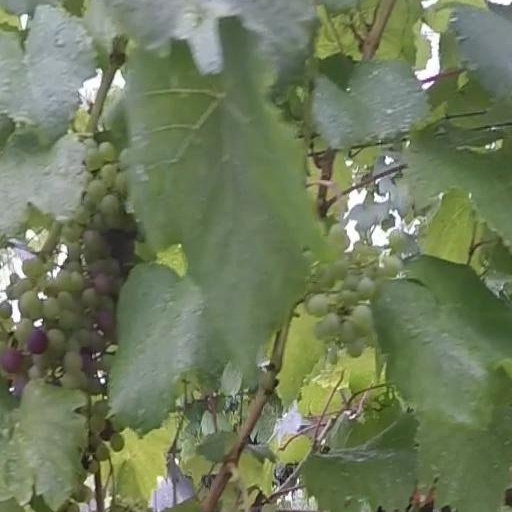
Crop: grape